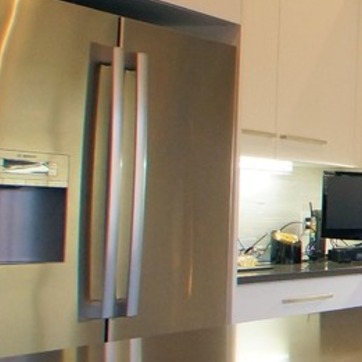
Material: metal